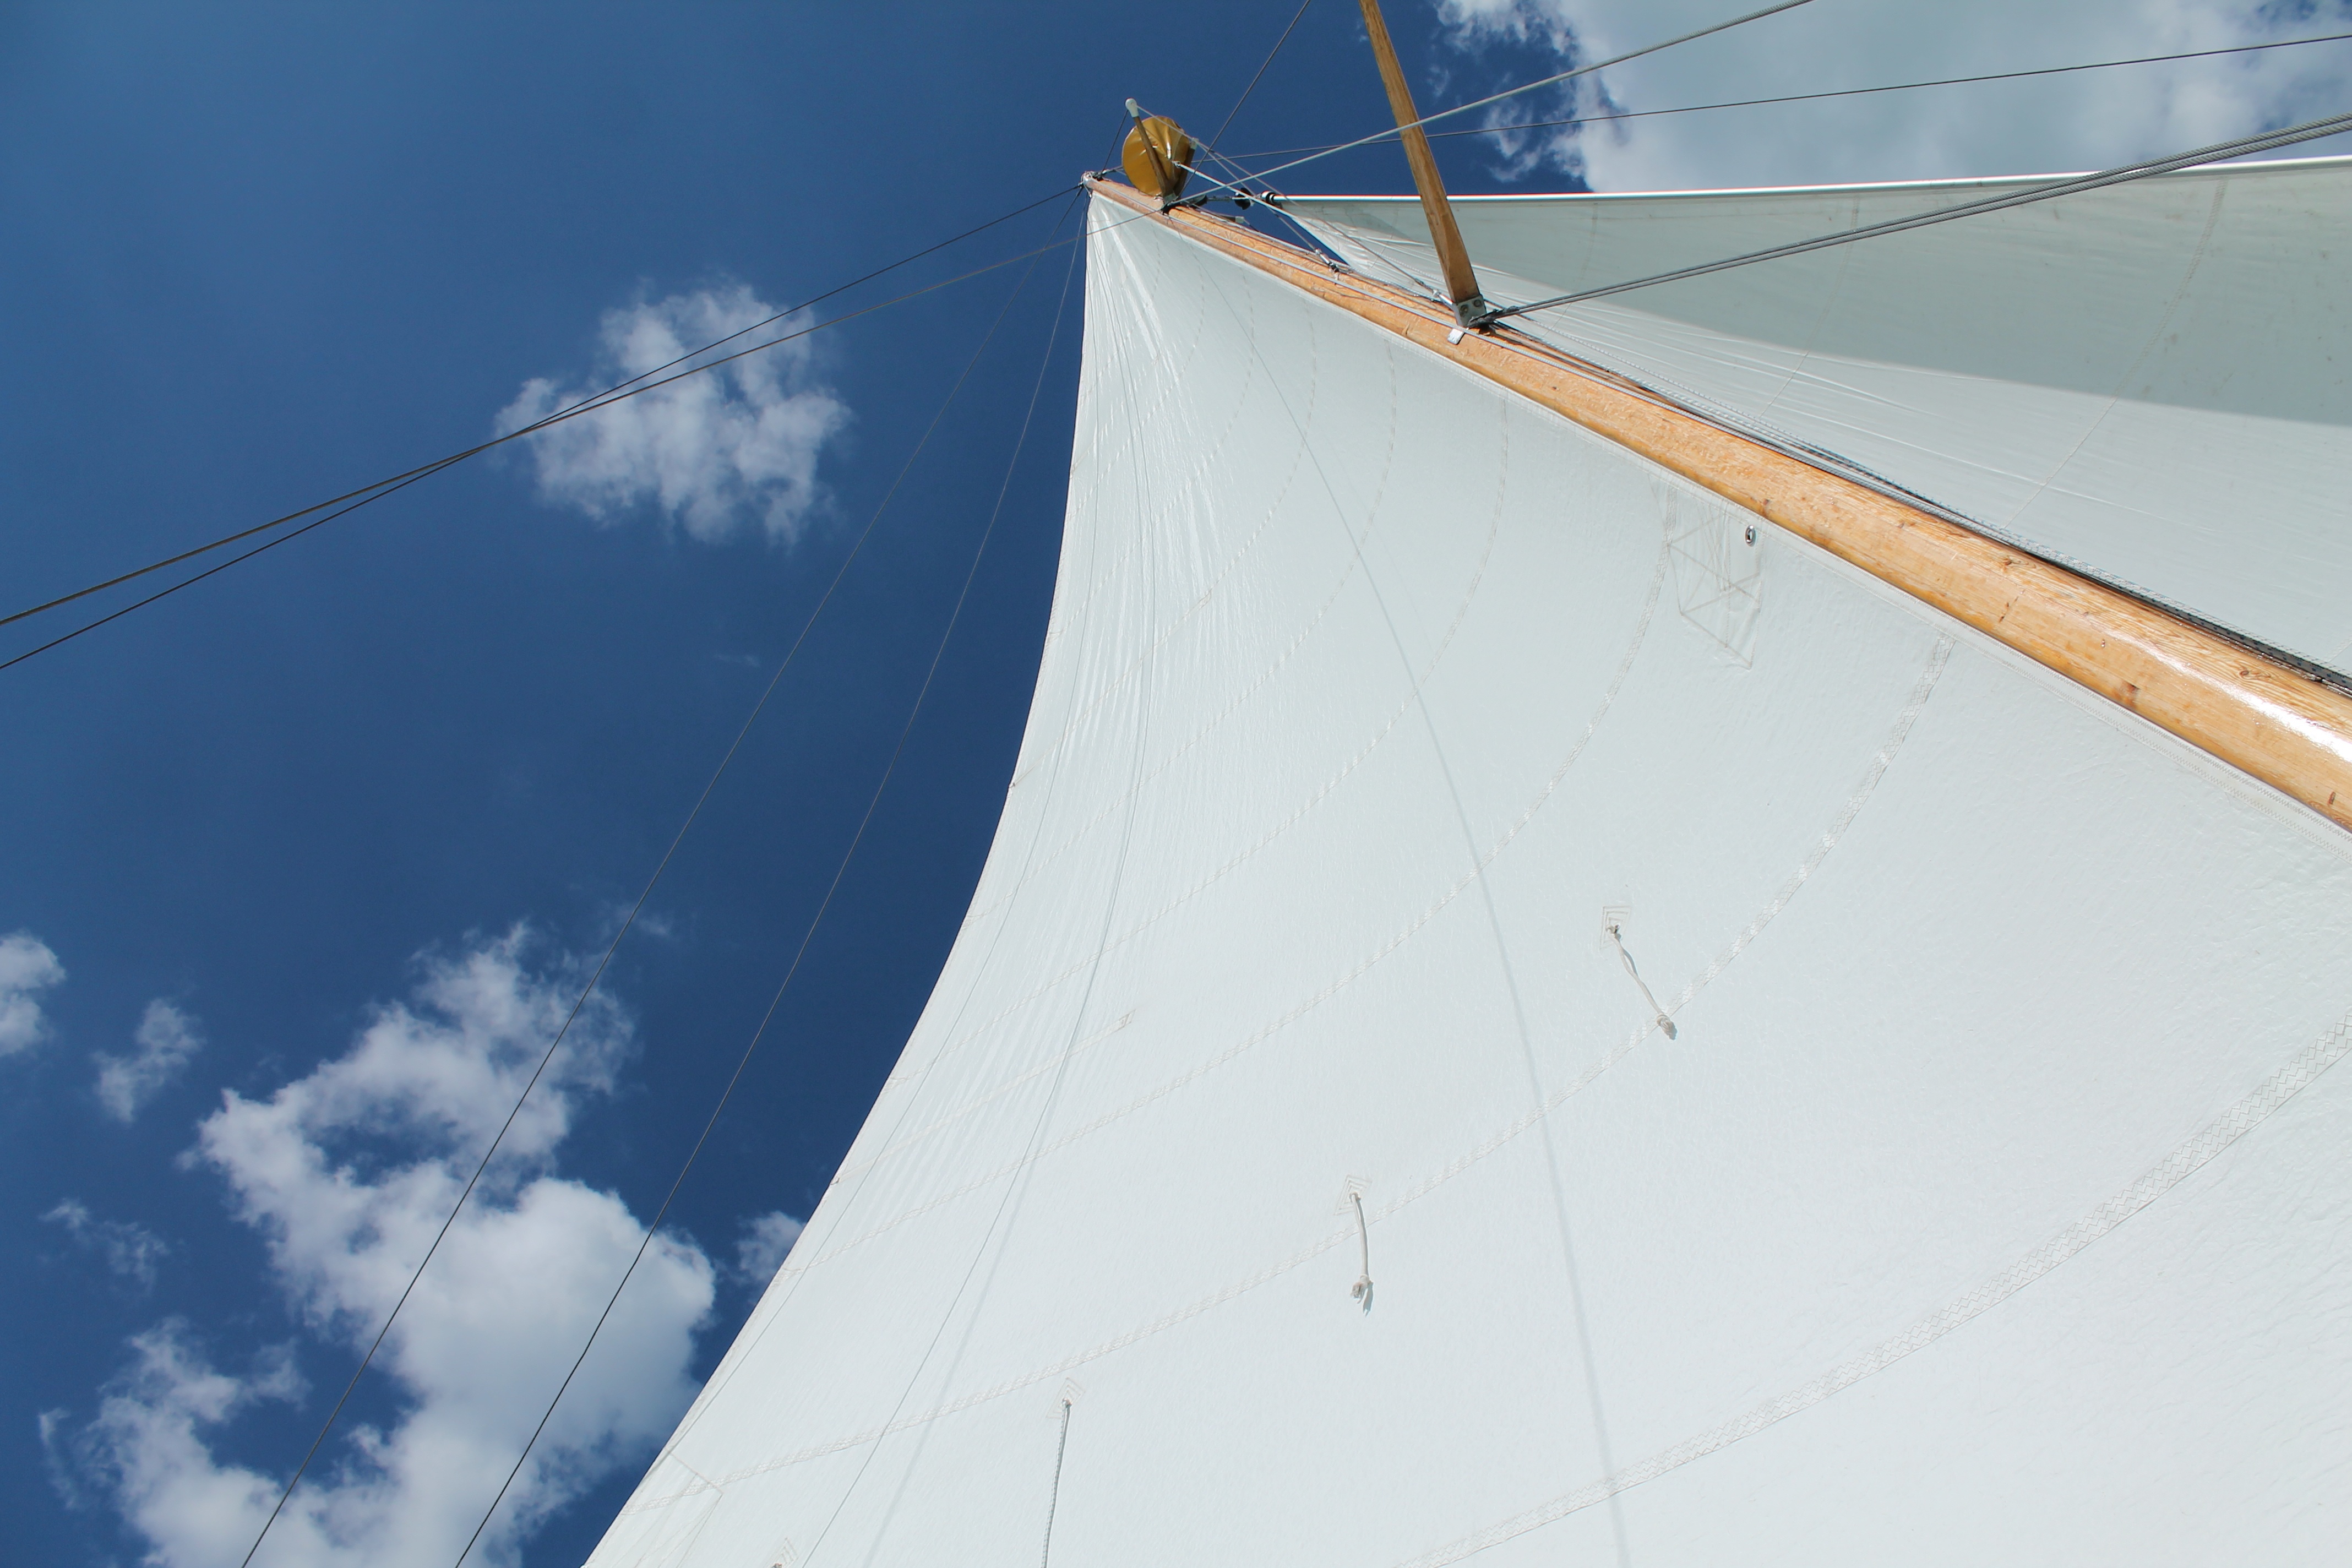
wing, boat, wind, ship, line, vehicle, mast, sailing, blue, sailboat, sail, watercraft, sailing ship, lake balaton